Cantiere navale fratelli Orlando

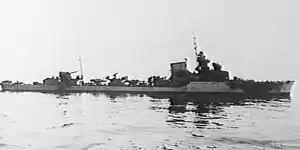
The Soldati-class destroyer "Artigliere"

Luigi Orlando died on 14 June 1896, and the new management had to face a decrease in the production due to the markets. In 1904 the shipyard merged into the group "Società degli Alti Forni, Fonderie e Acciaierie di Terni" changing the denomination in “"Cantiere Navale Fratelli Orlando & C."”. Until World War I, only few ships were built for the "Regia Marina", among these the armored cruiser "Varese" (1899) and the "Pisa" (1907); the most part of the naval production was for the foreigner navy as the Argentinean "General Belgrano" (1896) and the armored cruiser "Georgios Averof" of the Royal Hellenic Navy built in 1911.